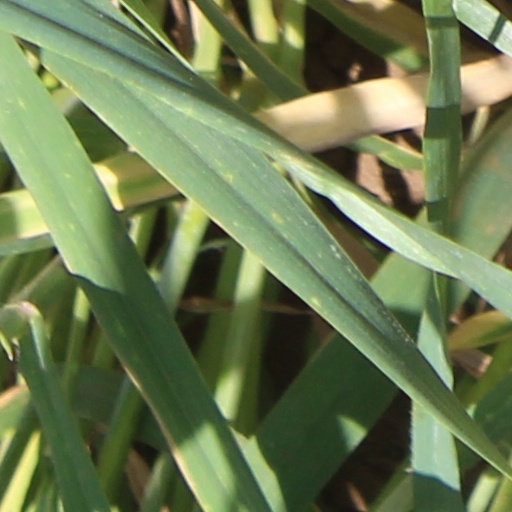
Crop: wheat